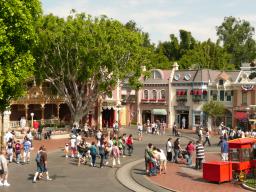
Label: Background_without_leaves